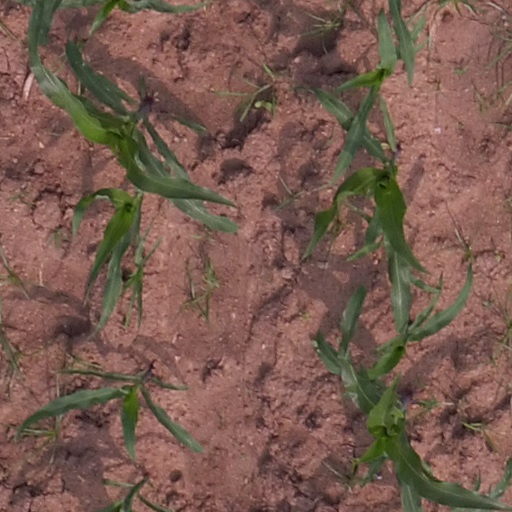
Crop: maize; corn